Fernando Fader

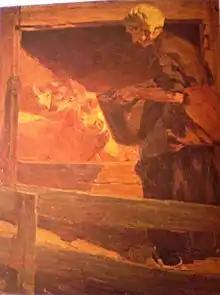
"Pig Trough", oil on canvas, 1904

He returned briefly to Buenos Aires, where his work was first exhibited at the Costa Salon in 1906. His landscapes quickly established him as a Post-impressionist painter at a time when local critics were still partial to Impressionism, however, and this motivated Fader to join other artists similarly out of favor with conservative Argentine audiences, such as Cesáreo Bernaldo de Quirós, the sculptor Rogelio Yrurtia and Martín Malharro (whose earlier, impressionist work had established the genre locally in 1902).